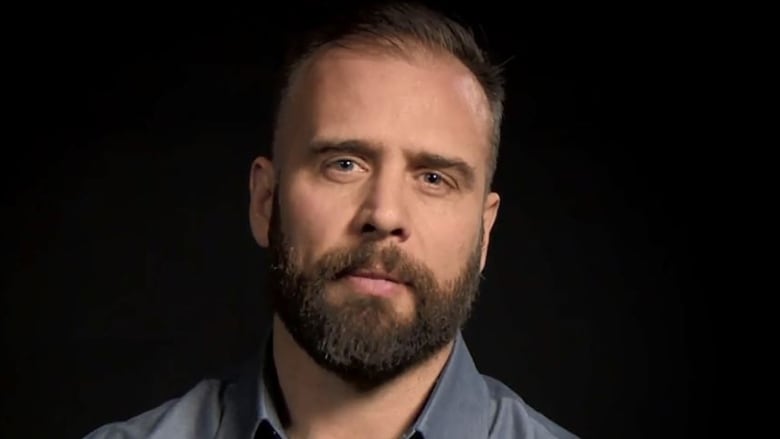
Gender: men